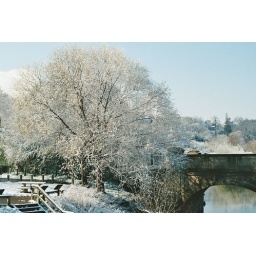
Beautiful snow tree by a bridge